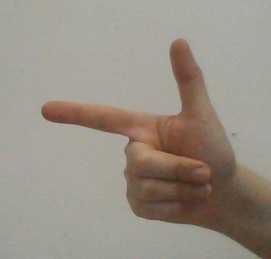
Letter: yaa